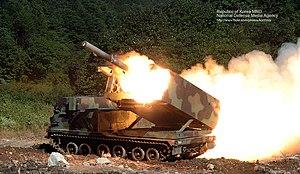
Le M270 Multiple Launch Rocket System ou M270 MLRS est un lance-roquettes multiple développé aux États-Unis et principalement en service au sein de l'US Army.